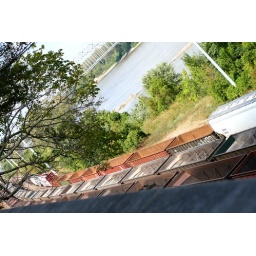
Railcars and river behind the capital building in Jefferson City.